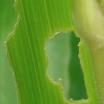
Crop: Maize
Condition: spodoptera-frugiperda-a